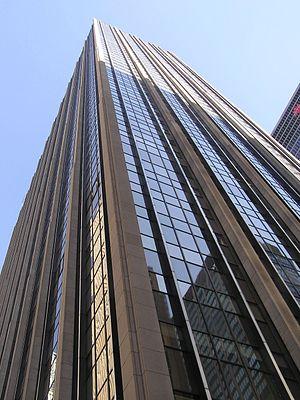
Le Time-Life Building est un immeuble situé au 1271 Avenue of the Americas dans le Rockefeller Center à New York. Le bâtiment, inauguré en 1959, fut dessiné par l'architecte de la famille Rockefeller, Wallace Harrison, du cabinet Harrison, Abramovitz, and Harris. Le building était la première extension du Rockefeller Center à l'ouest de l'Avenue des Amériques.
Le Rockefeller Center est un complexe commercial construit par la famille Rockefeller composé de dix-neuf bâtiments. Il est situé dans le quartier de Midtown, entre la 5ᵉ avenue et l'avenue des Amériques de l'arrondissement de Manhattan de la ville de New York. C'est à ce niveau que se trouvent les boutiques de luxe de New York. Il fut déclaré National Historic Landmark en 1987.